Spirit of Mojave

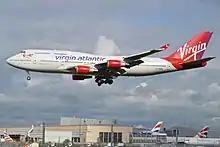
G-VWOW arriving at London-Heathrow while in service with Virgin Atlantic, October 2013

The LauncherOne attachment pylon is situated on the left wing, where on a normal 747, the fifth engine attachment point is located for ferrying engines. This point is located between the fuselage and the left inboard engine. LauncherOne would be dropped from "Cosmic Girl" at a height of . The maximum payload limit for LauncherOne operations on "Cosmic Girl" is .